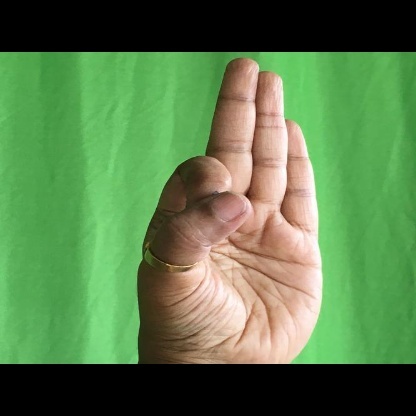
Mudra: Aralam